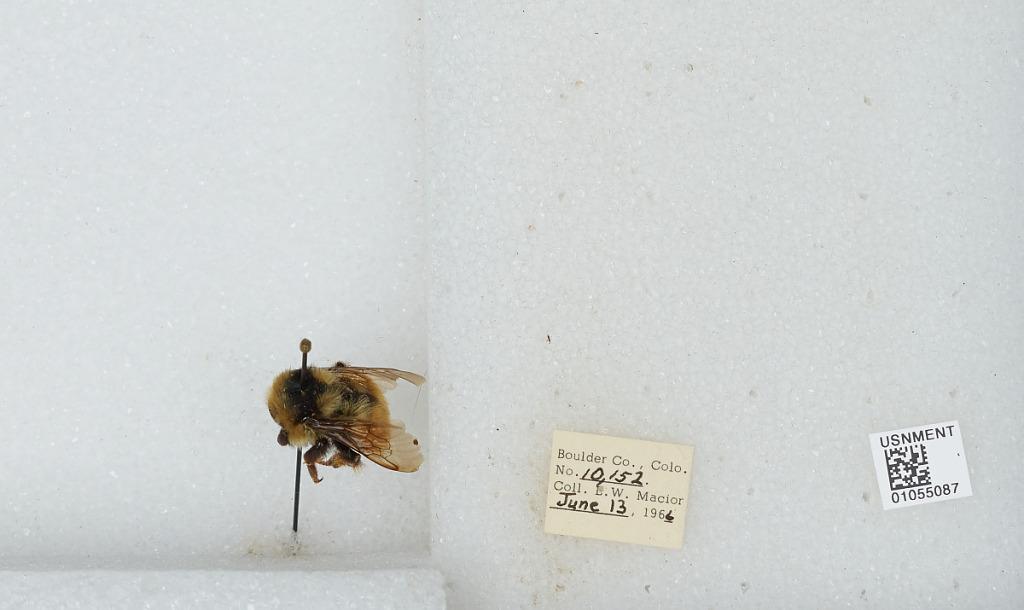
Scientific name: Bombus (Pyrobombus) bifarius Cresson
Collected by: L. Macior
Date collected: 1966-6-13
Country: United States
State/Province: Colorado
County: Boulder
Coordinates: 40.09, -105.36